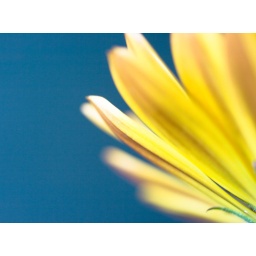
A pot plant with spectacular yellow blooms shot against a blue sky.